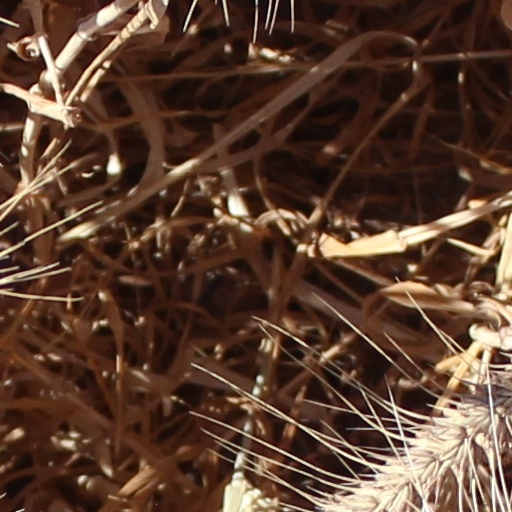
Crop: wheat